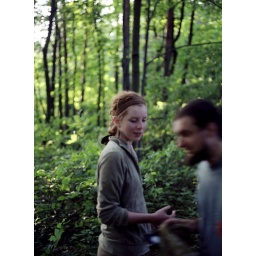
All the animals I met in the forest